Delage D6

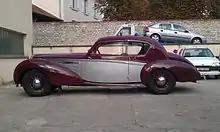
Delage D6-70 with "Coach" body by Letourneur et Marchand

A complementary model, the D6-11, was presented at the 26th Paris Motor Show in October 1932, although production only got under way the following Spring. The D6-11 was a more economical version of the original DE6. The “-11" suffix referred to the fiscal horsepower which was a function of the cylinder diameters and determined the level of annual car tax to be paid by owners in France. The 2001 cc 6-cylinder engine came with a listed maximum power output of at 4,000 rpm. There was also a special "S" version ( "S" standing for Surbaisse-French for "lowered") of the D6-11 known as the D6-11S which was built on a specially lowered, shorter wheelbase chassis for which at 4,500 rpm was claimed. Only a small number of the D6-11S were built.